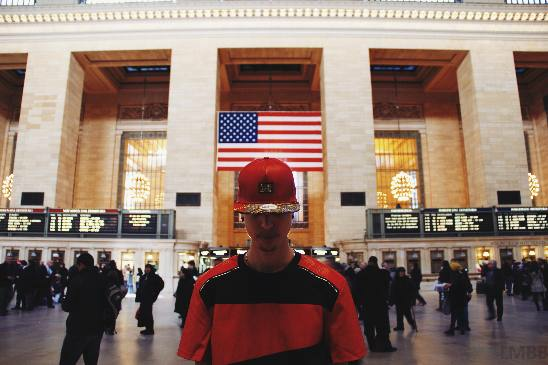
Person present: Yes